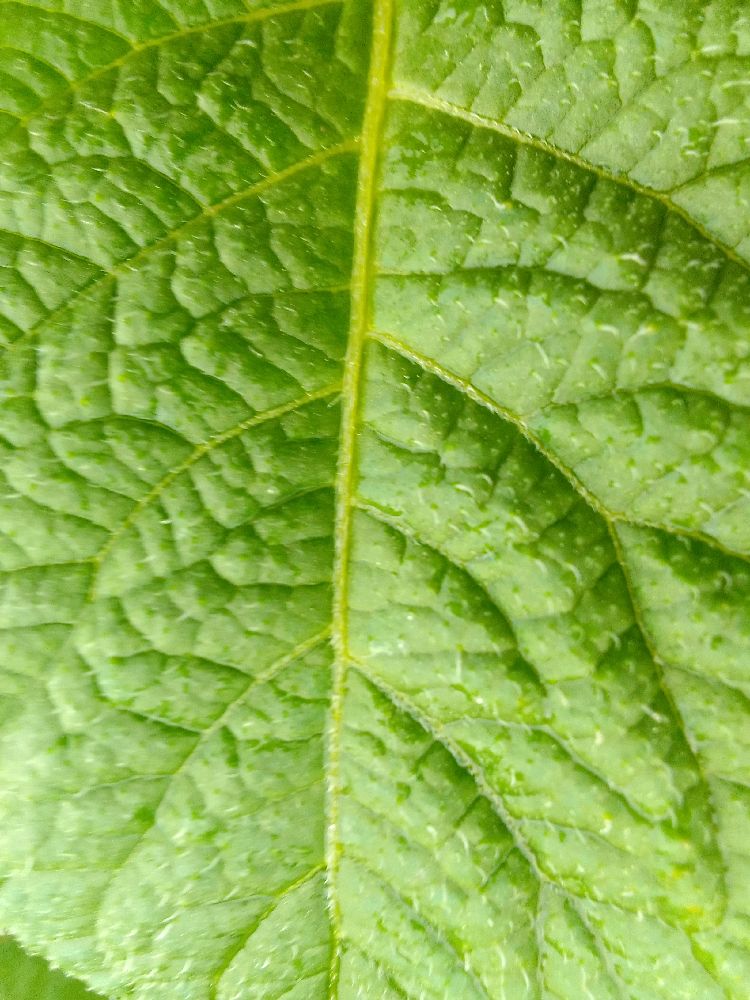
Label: Healthy